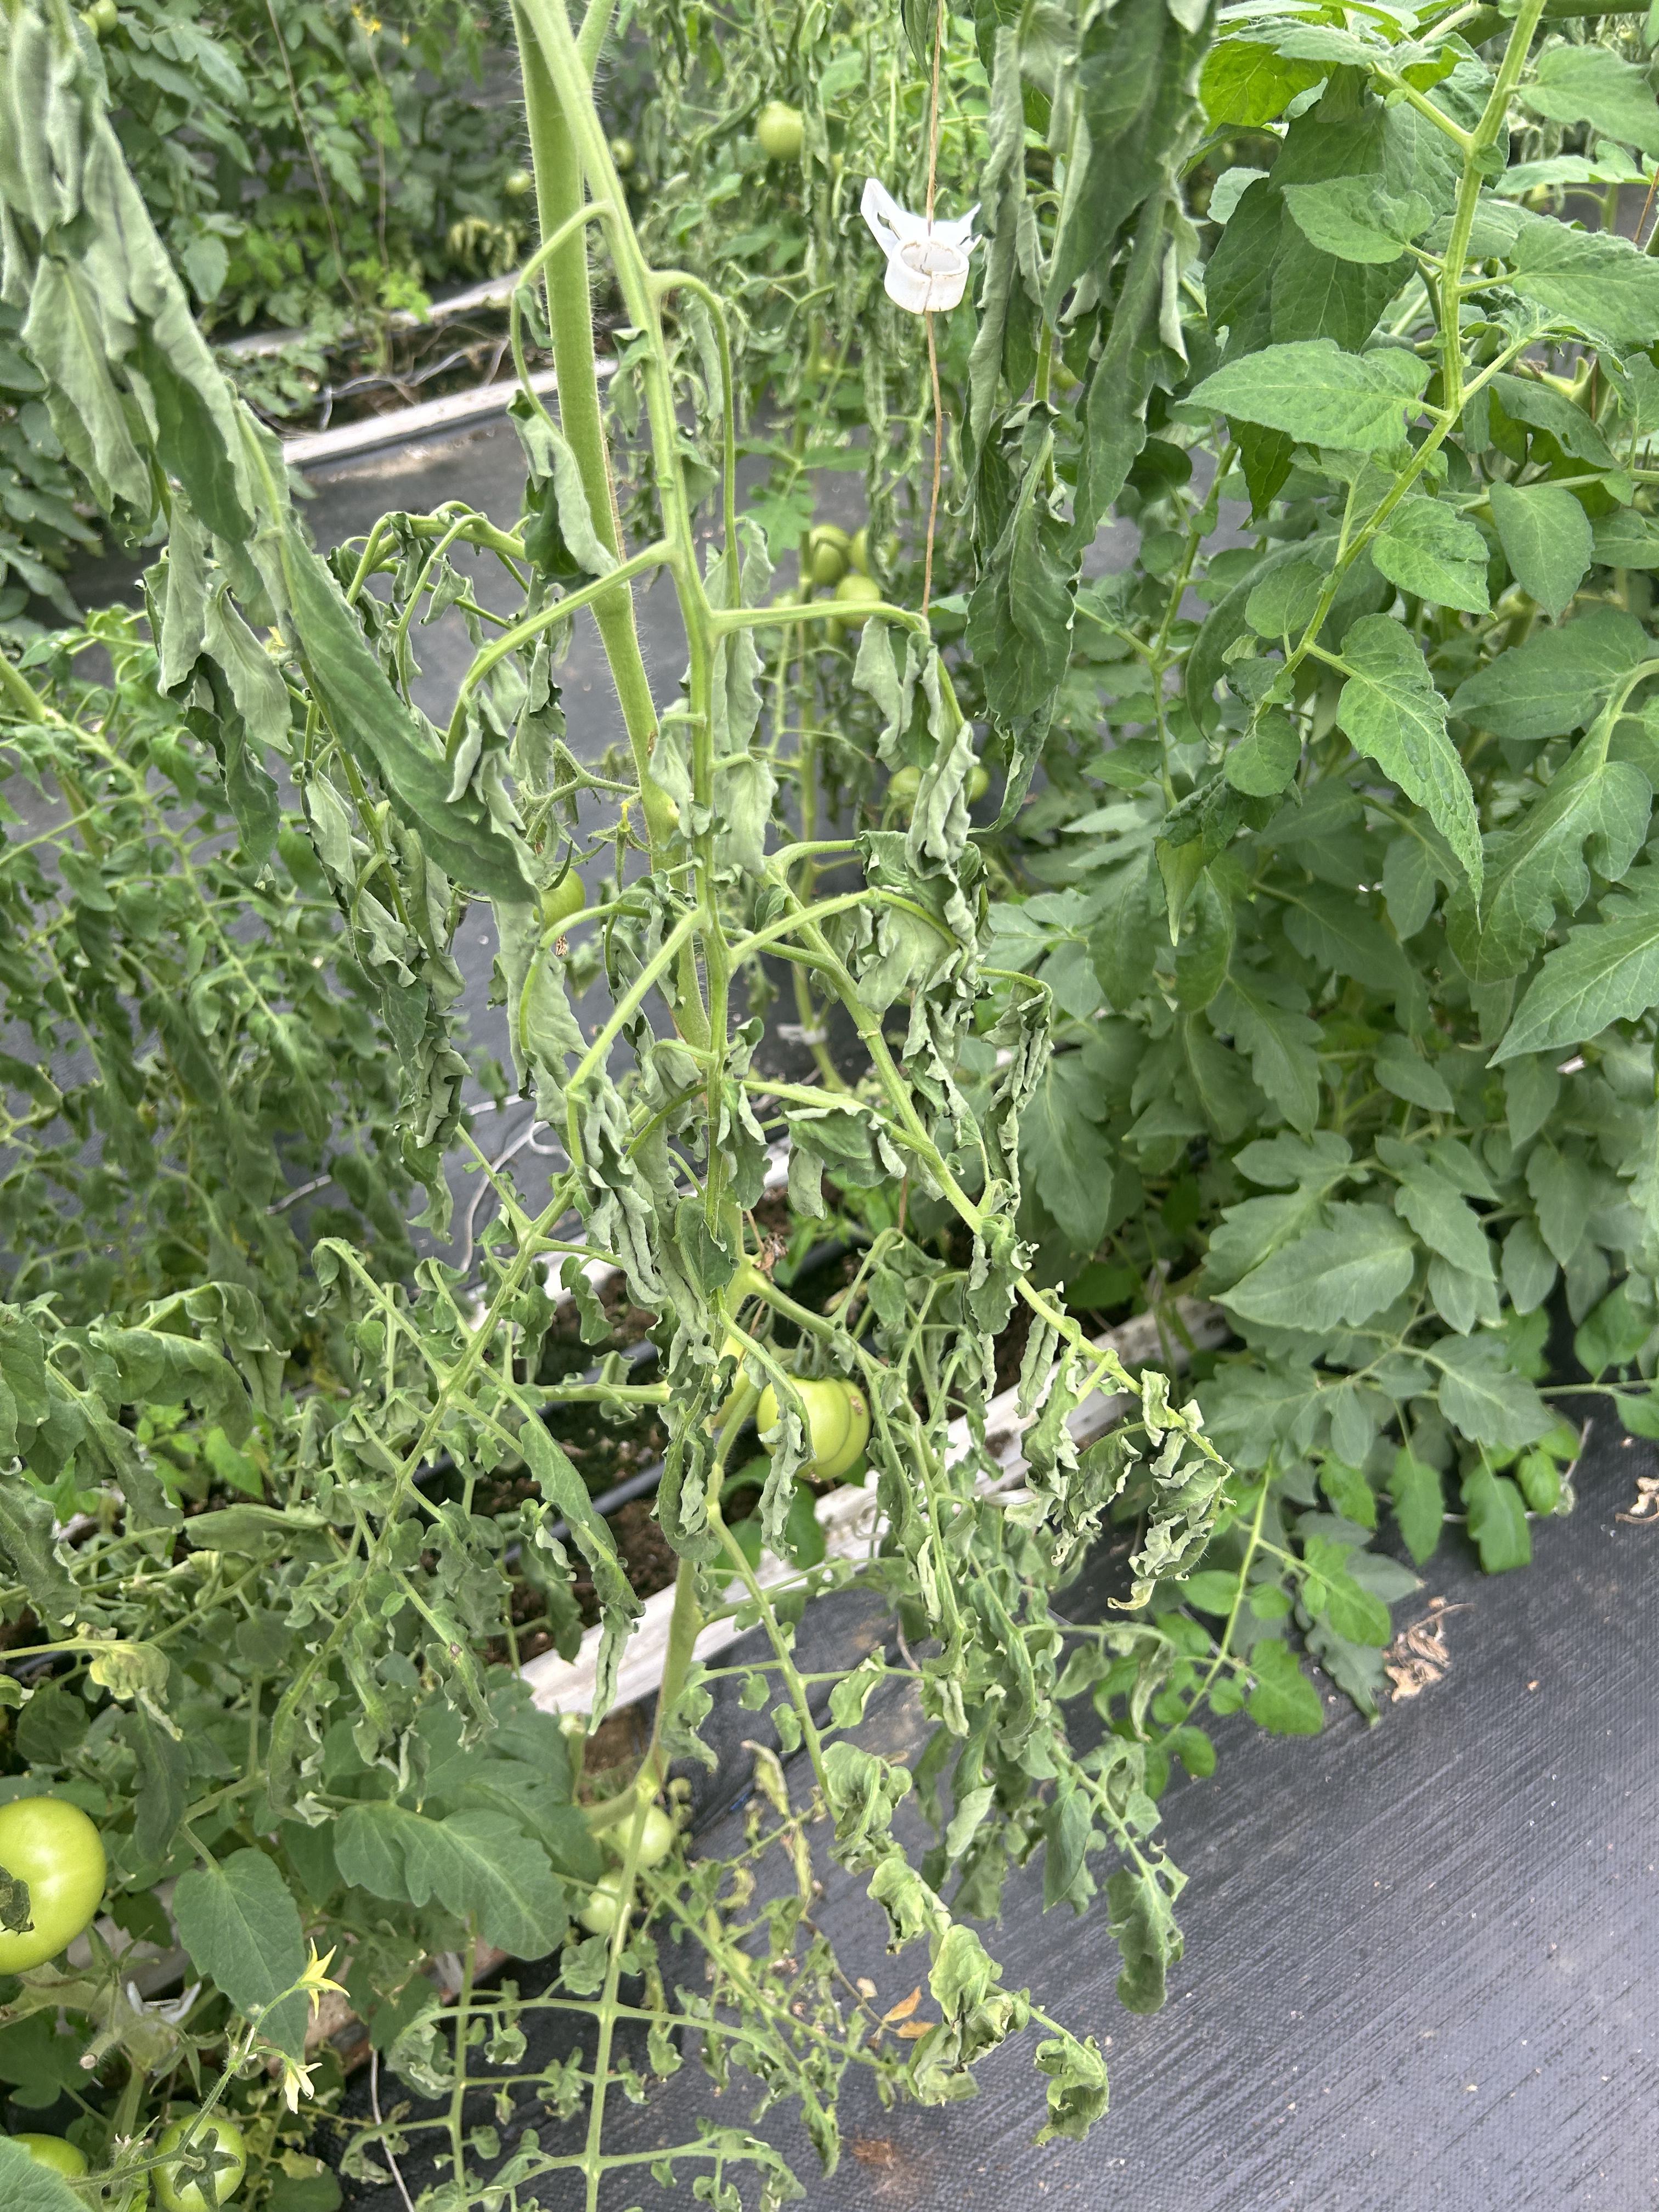
Disease: Wilt